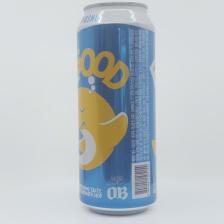
Label: cans